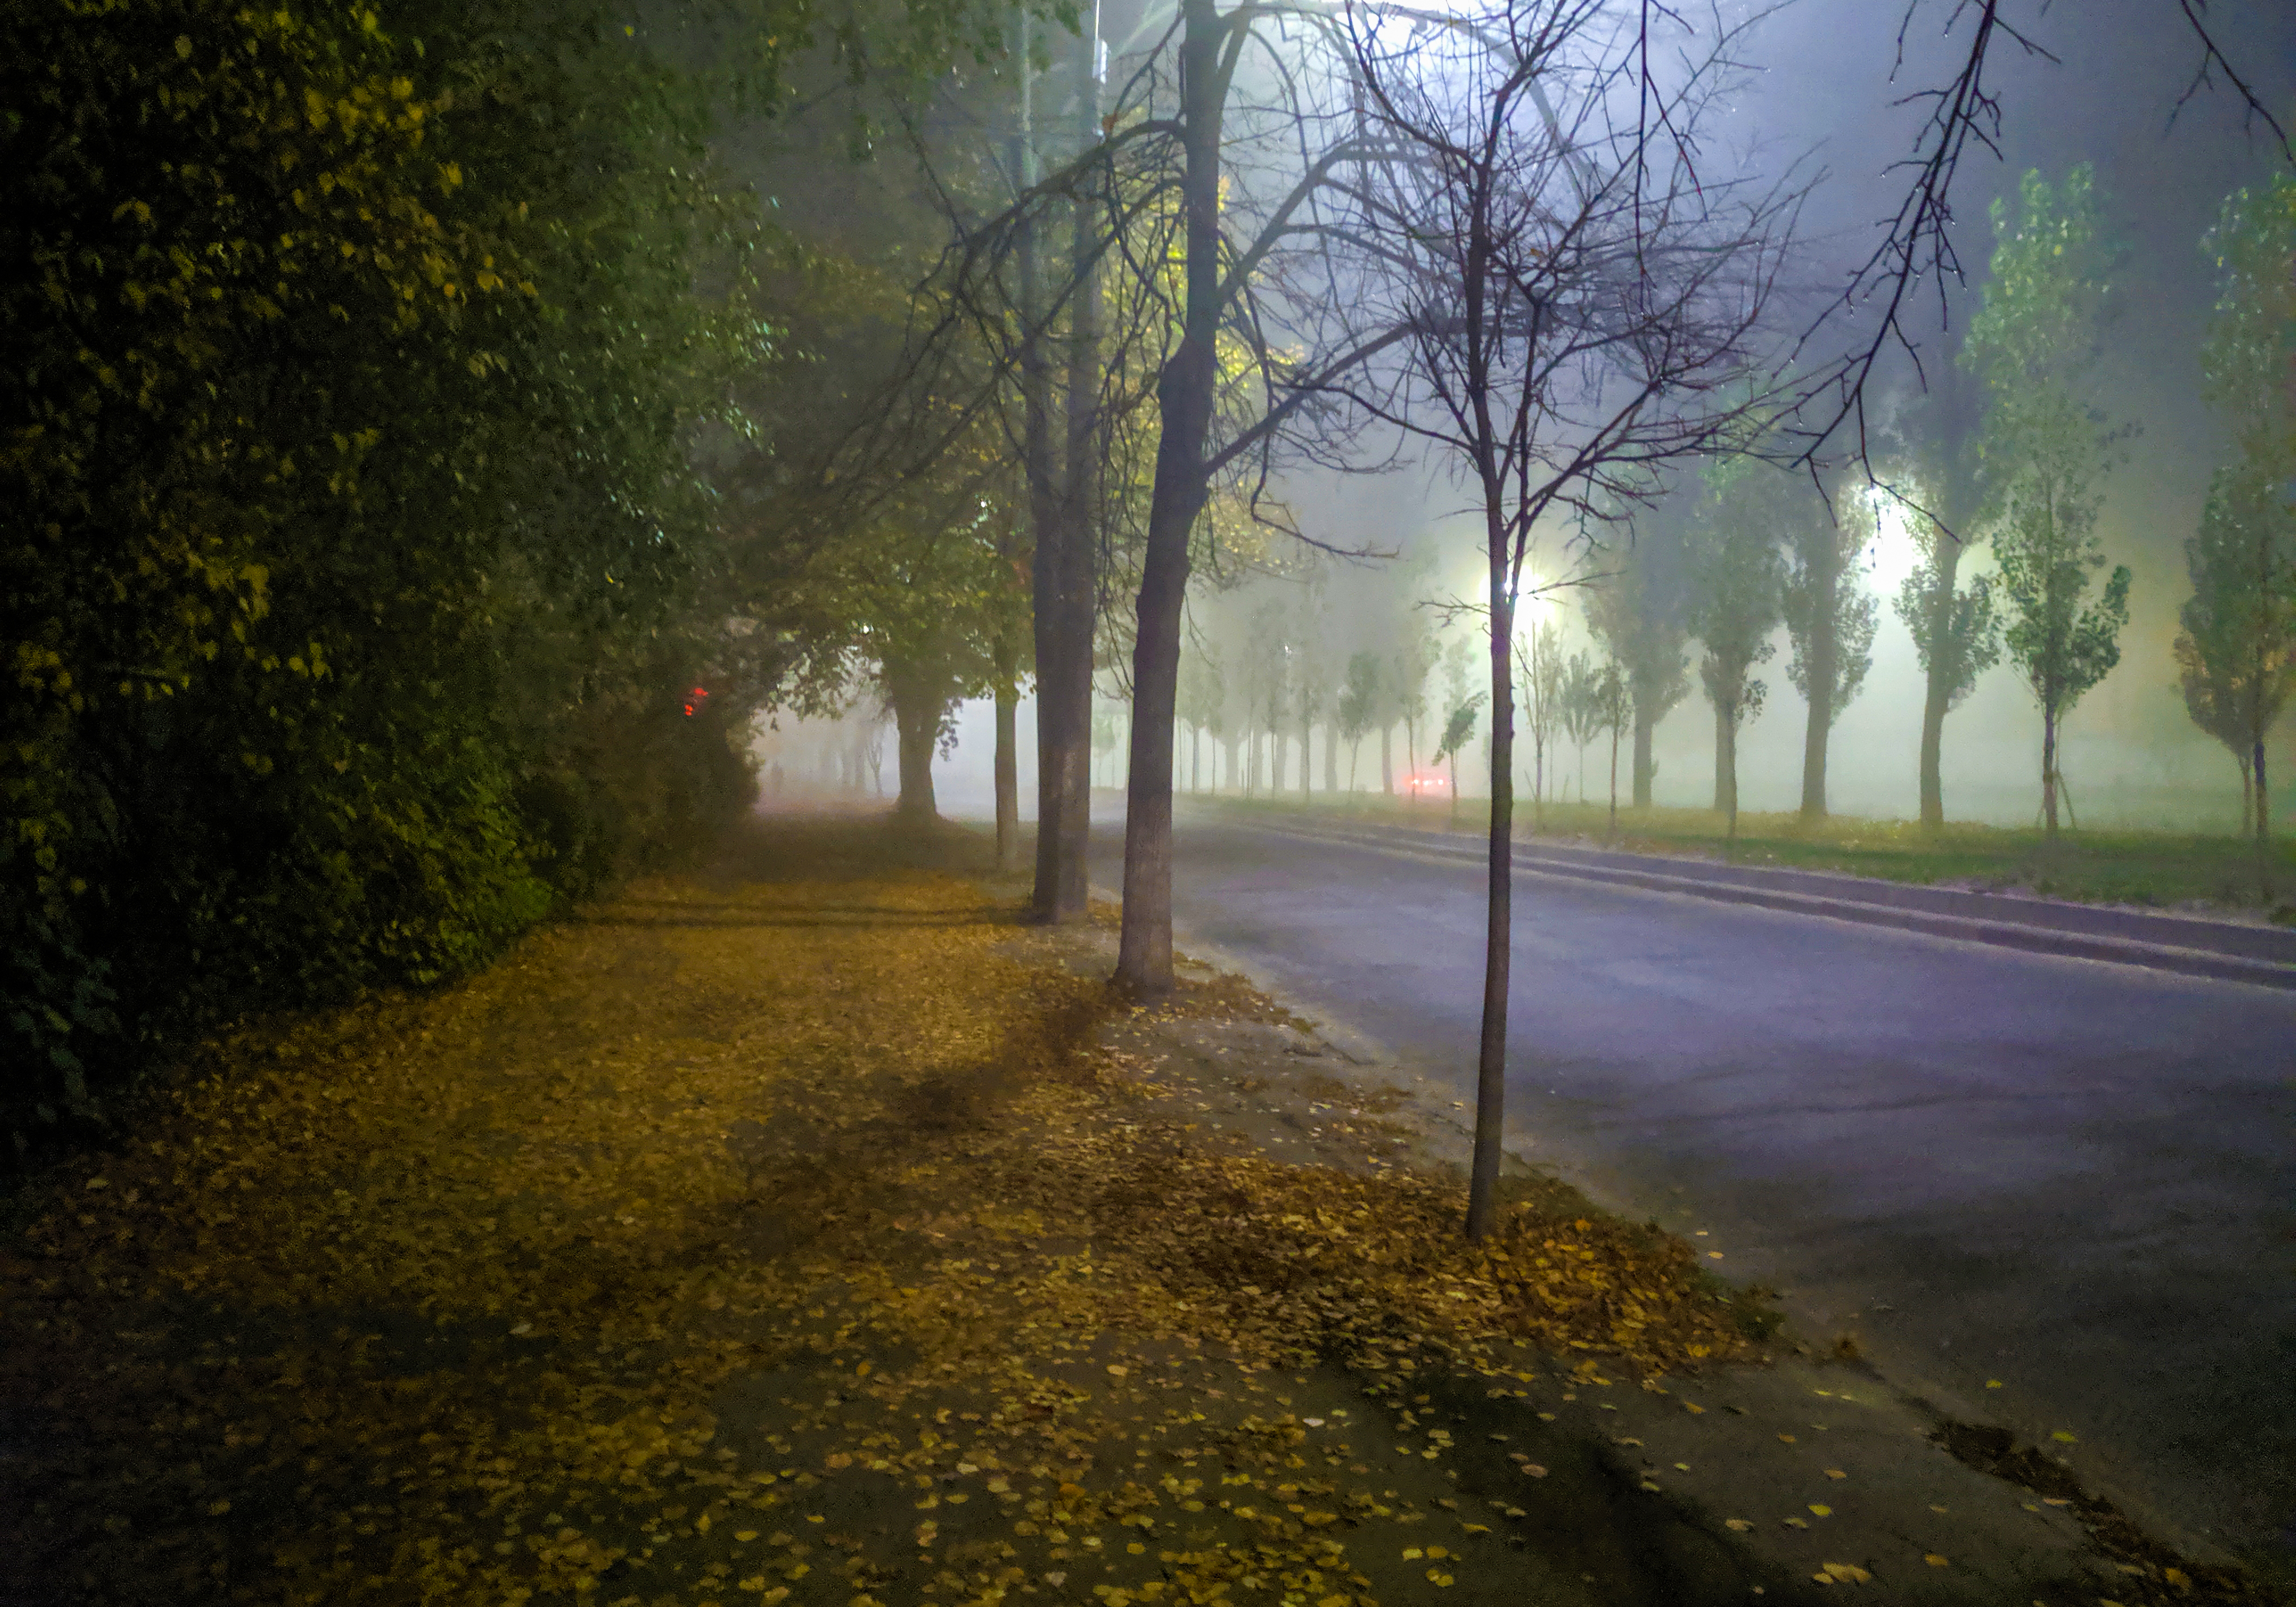
fog, nature, atmospheric phenomenon, morning, mist, tree, light, green, sunlight, natural landscape, natural environment, thoroughfare, sky, road surface, lighting, leaf, atmosphere, woodland, biome, landscape, road, forest, autumn, path, asphalt, lane, drizzle, plant, deciduous, night, street light